Elizabeth I

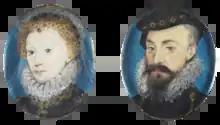
Pair of miniatures of Elizabeth and Robert Dudley, , by Nicholas Hilliard. Their friendship lasted for over 30 years, until his death.

Elizabeth's personal religious convictions have been much debated by scholars. She was a Protestant, but kept Catholic symbols (such as the crucifix), and downplayed the role of sermons in defiance of a key Protestant belief.